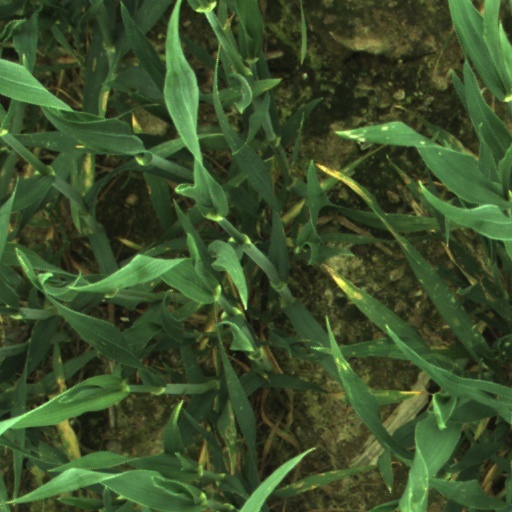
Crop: wheat